World Tag Team Championship (WWE, 1971–2010)

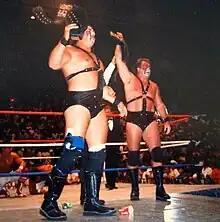
Three-time champions Demolition (Smash and Ax); their first reign is the longest reign in the title's history at 478 days

In March 2001, the WWF purchased the selected assets of rival promotion World Championship Wrestling (WCW) from AOL Time Warner and its championships were now also defended on WWF programming. Soon after, The Invasion took place in which the WCW/ECW Alliance was ultimately dismantled. The title was temporarily unified for the first time at SummerSlam when WCW Tag Team Champions Kane and The Undertaker defeated WWF Tag Team Champions Chris Kanyon and Diamond Dallas Page in a title-for-title steel cage match. Both titles remained independently active during this reign. At Survivor Series, the title was unified again with the WCW Tag Team Championship in another title-for-title steel cage match when WCW Tag Team Champions The Dudley Boyz defeated WWF Tag Team Champions The Hardy Boyz. This time, the WCW Tag Team Championship was deactivated with The Dudley Boyz recognized as the final champions and they reigned as the new WWF Tag Team Champions.